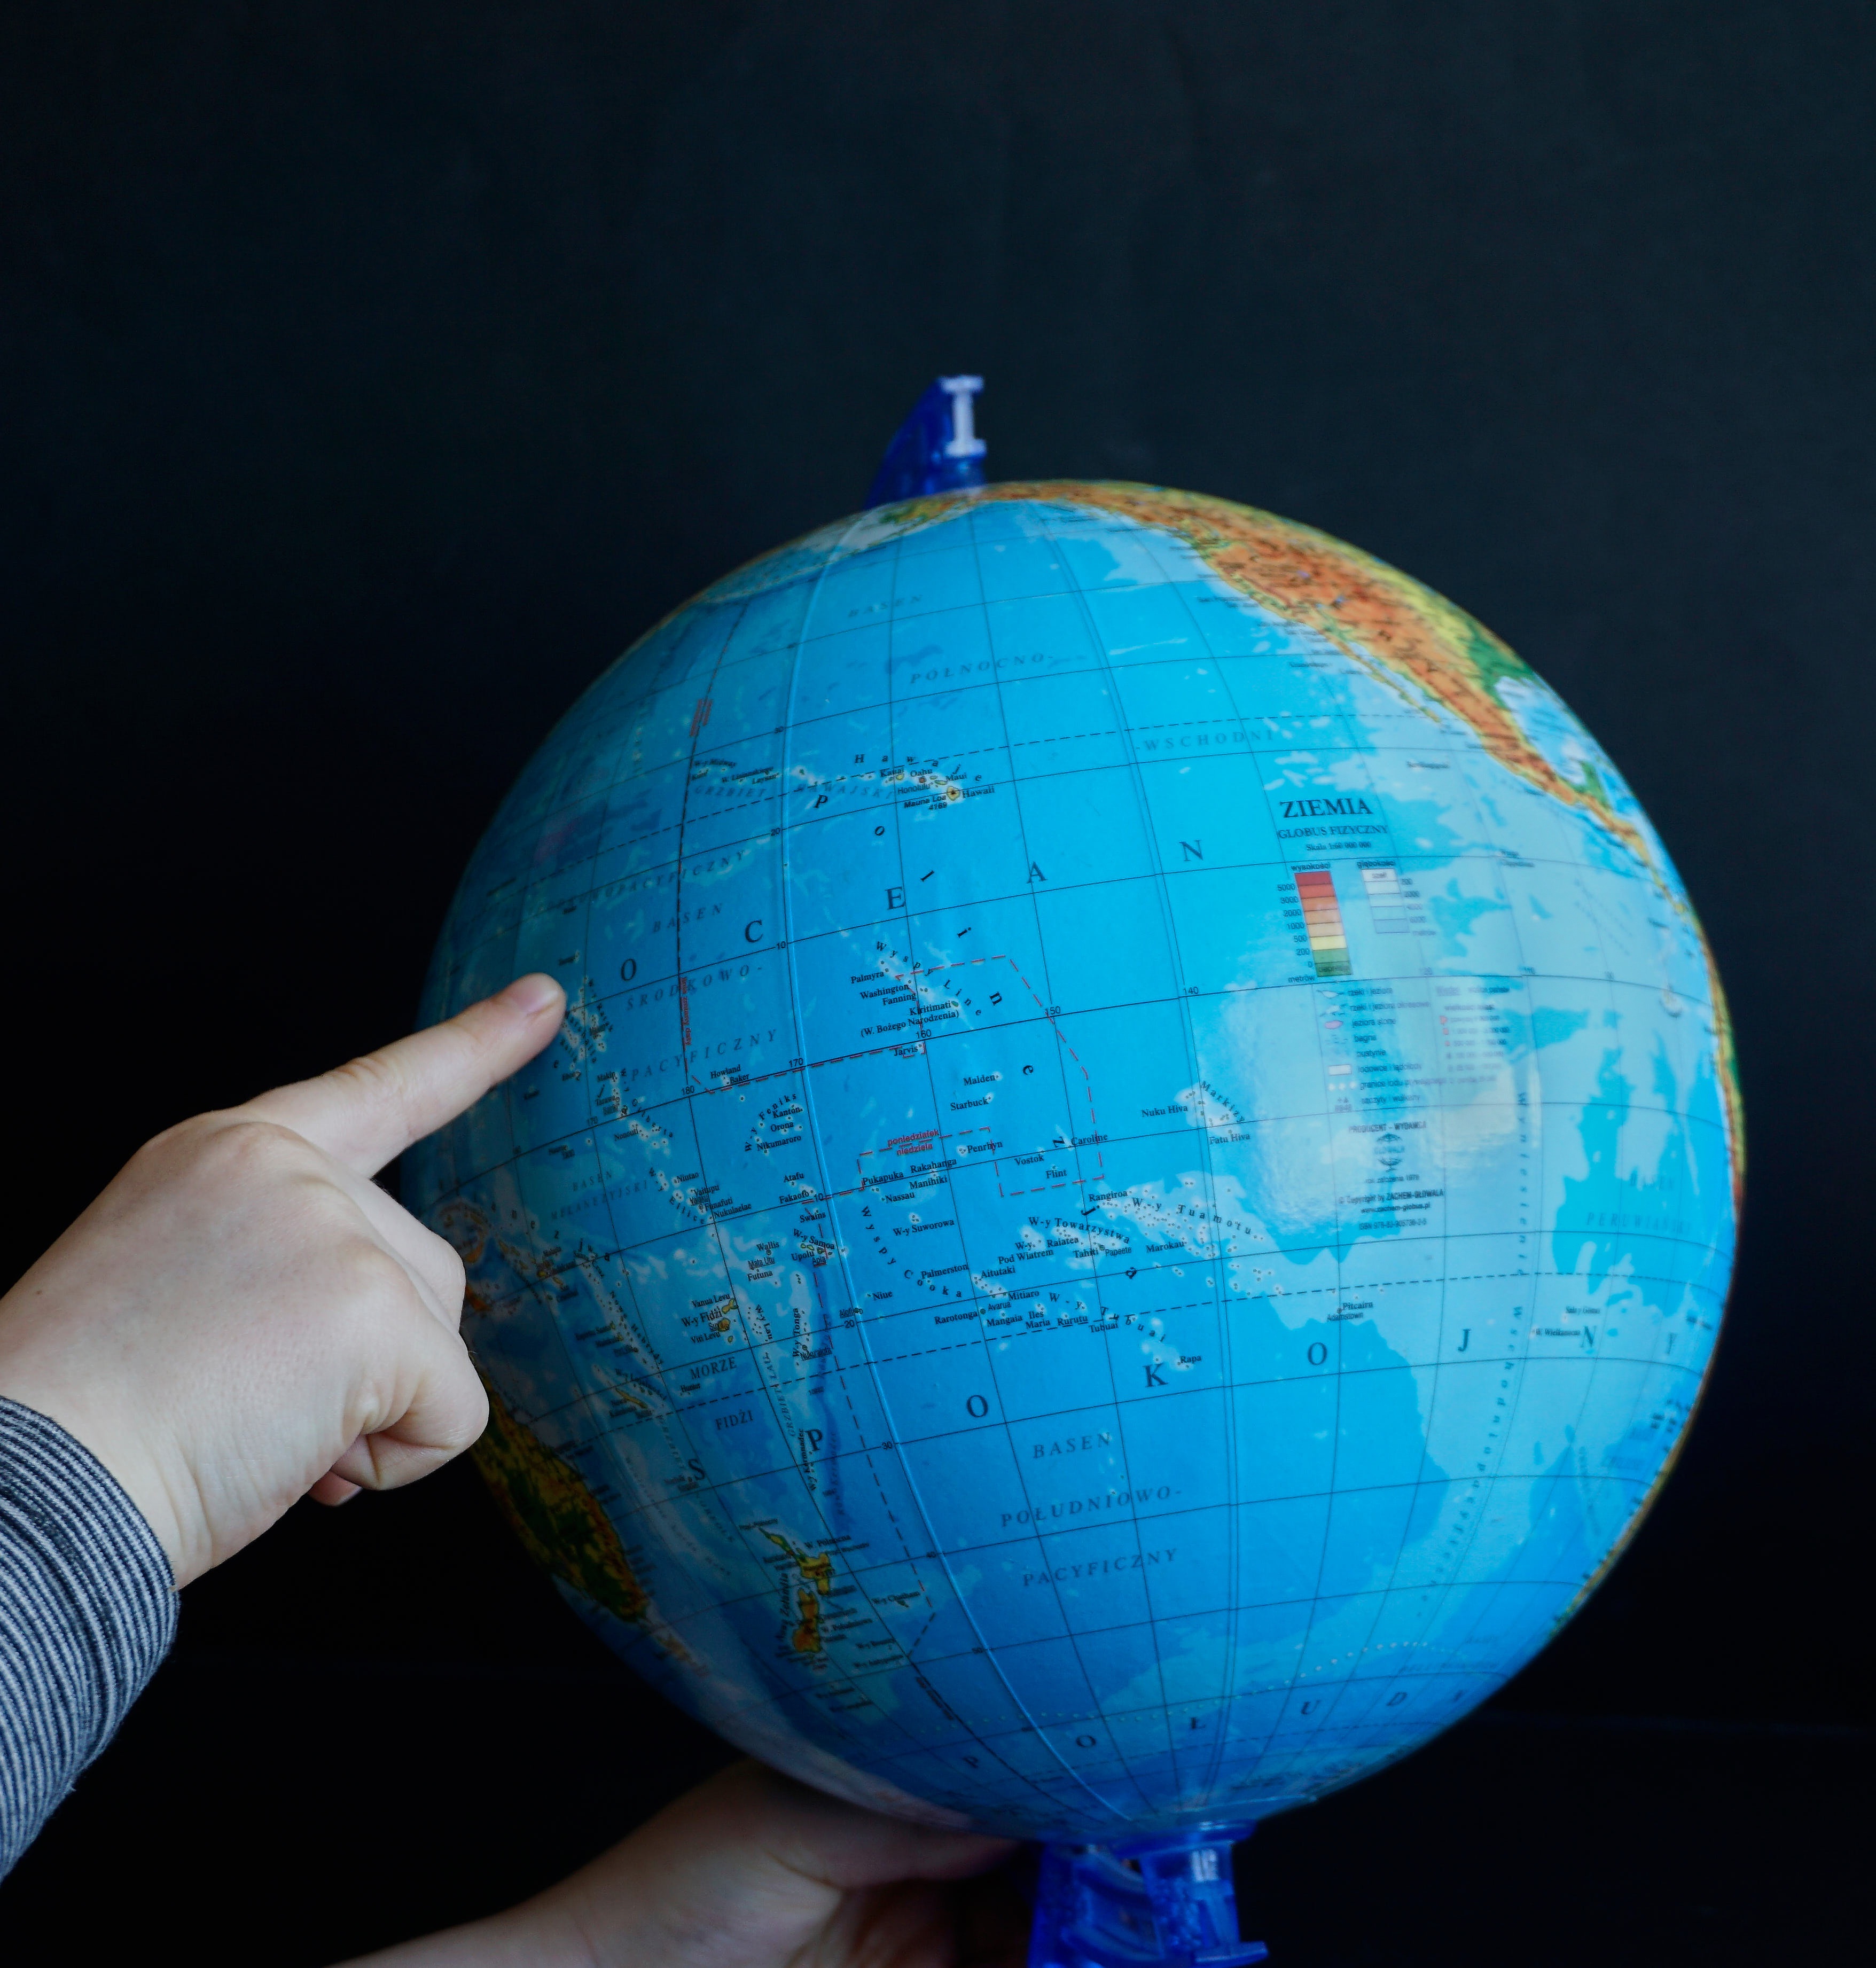
travel, finger, color, child, blue, toy, map, circle, globe, world, education, earth, sphere, planet, pacific, draw, shape, search, pointing, globus, astronomical object, atmosphere of earth